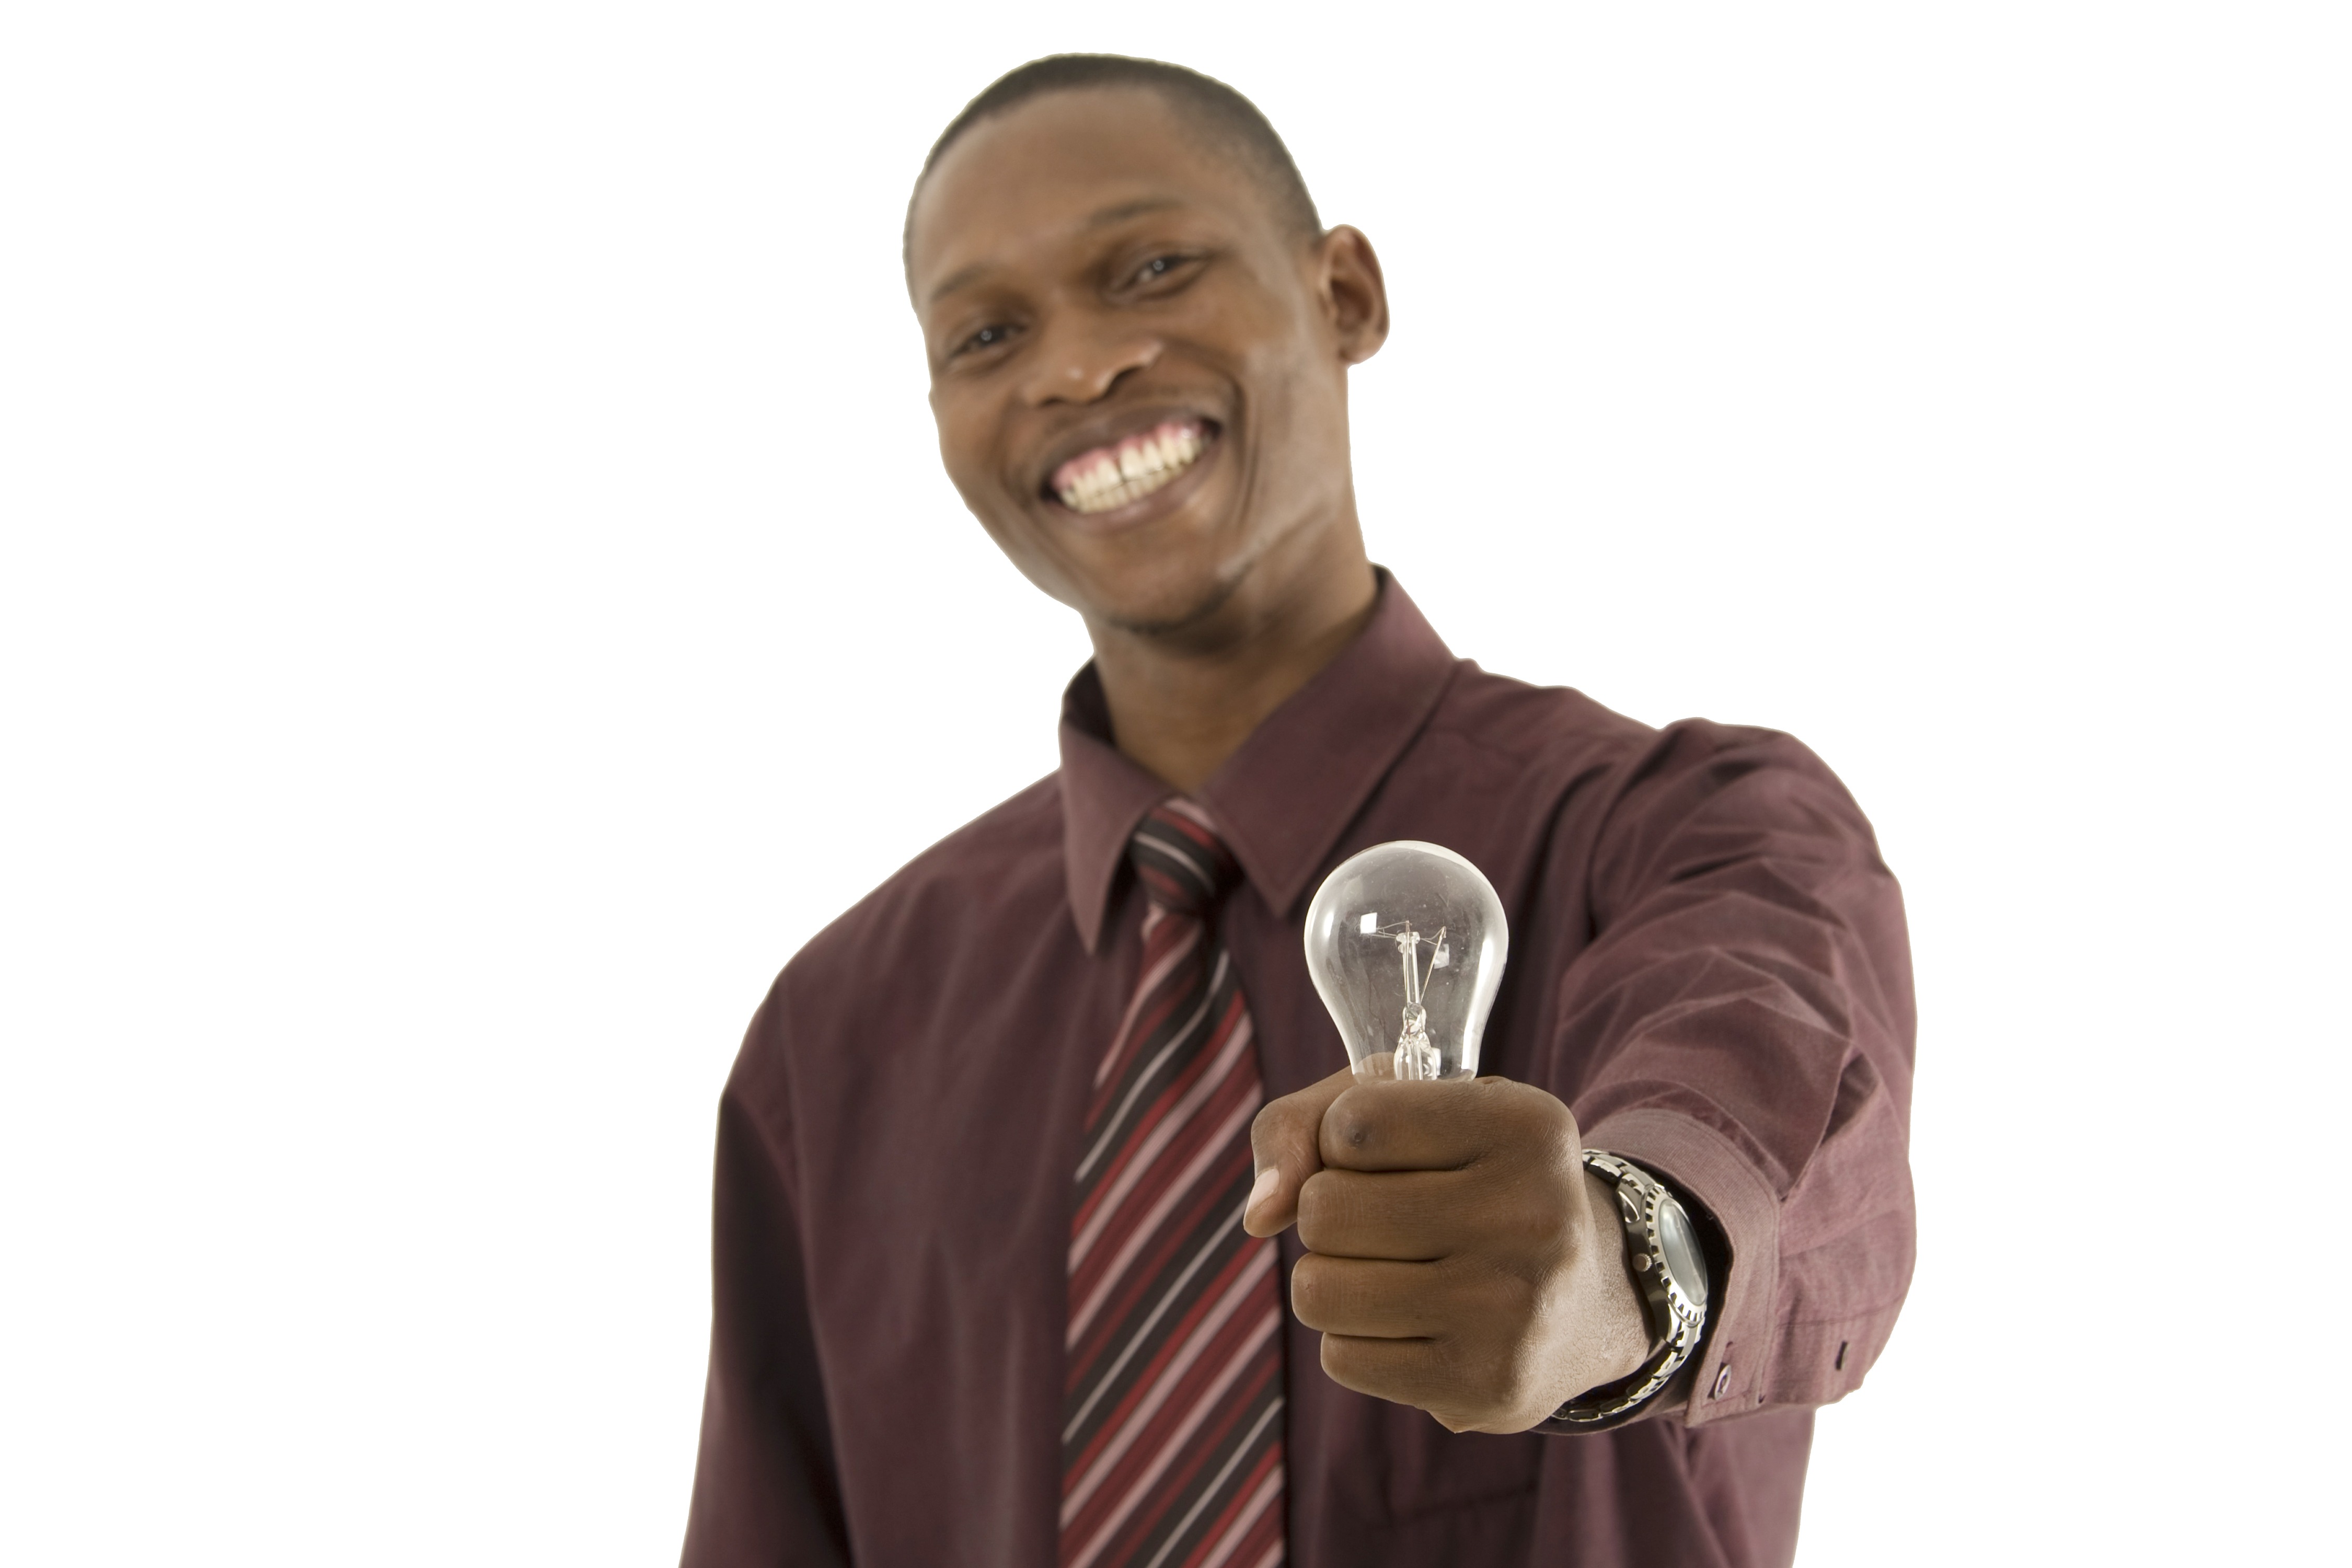
hand, man, person, thinking, finger, arm, muscle, laughing, idea, african, facial hair, light bulg, electric bulb